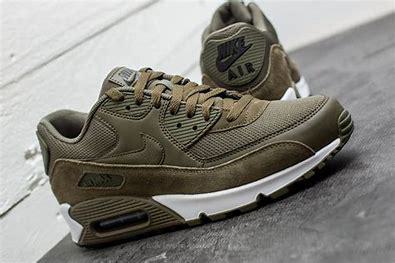
Brand: Nike
Model: Air Max 90 Essential